History of Botafogo FR

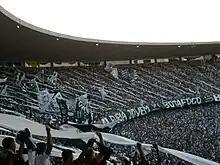
Botafogo was the first Rio de Janeiro club to win an international title at the Maracanã, in 1993.

Botafogo returned to prominence in the 1930s. Led by strikers Nilo and Carvalho Leite, it won the 1930 Carioca Championship. In 1931, the club finished fourth in the state league and won the Rio–São Paulo State Champions Cup, defeating Corinthians 7–1, with four goals by Nilo.